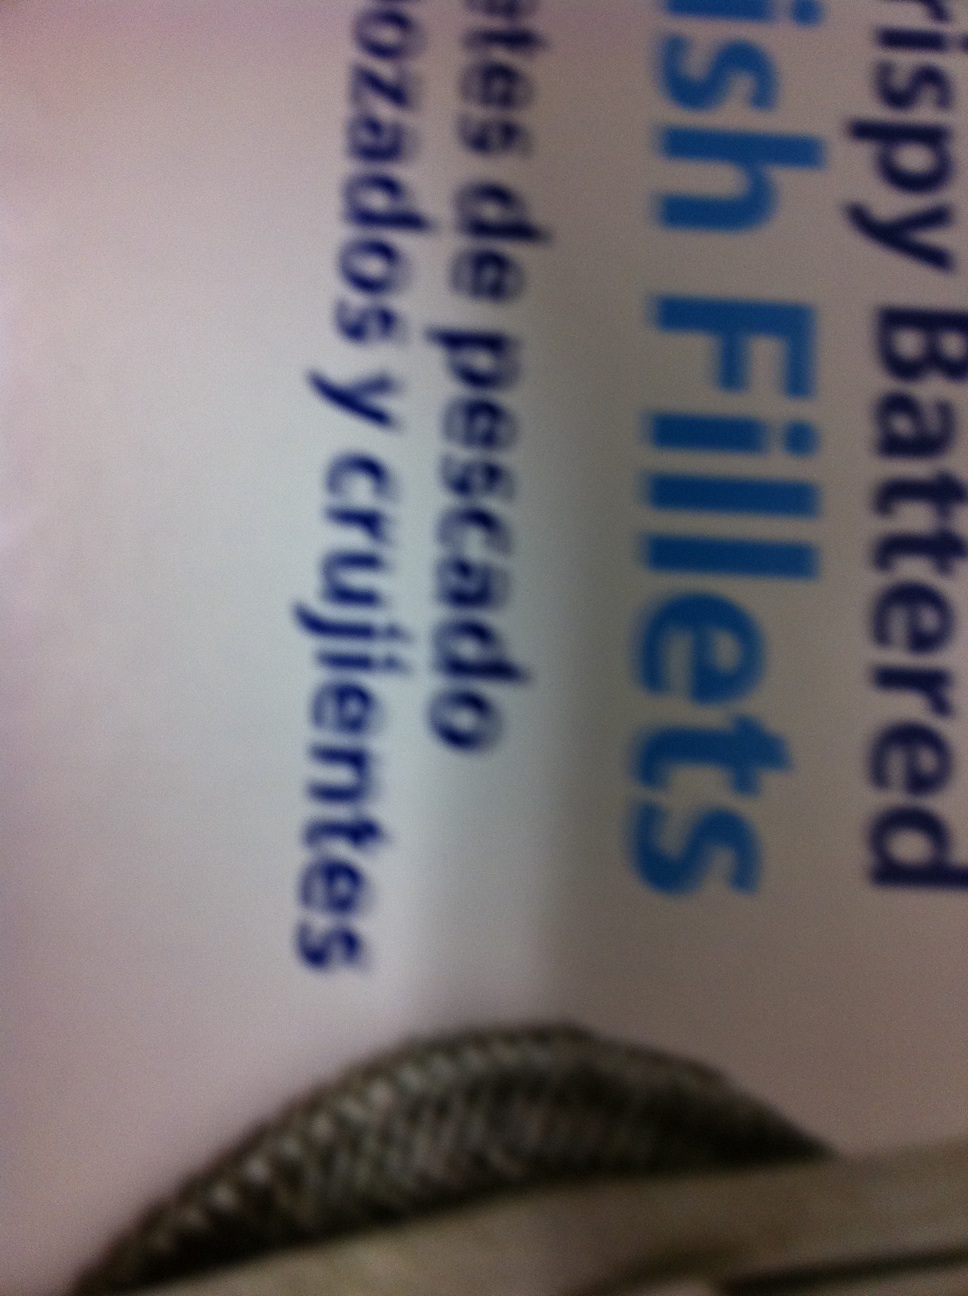Question: How long do I bake this for and what temperature?
Answer: unanswerable